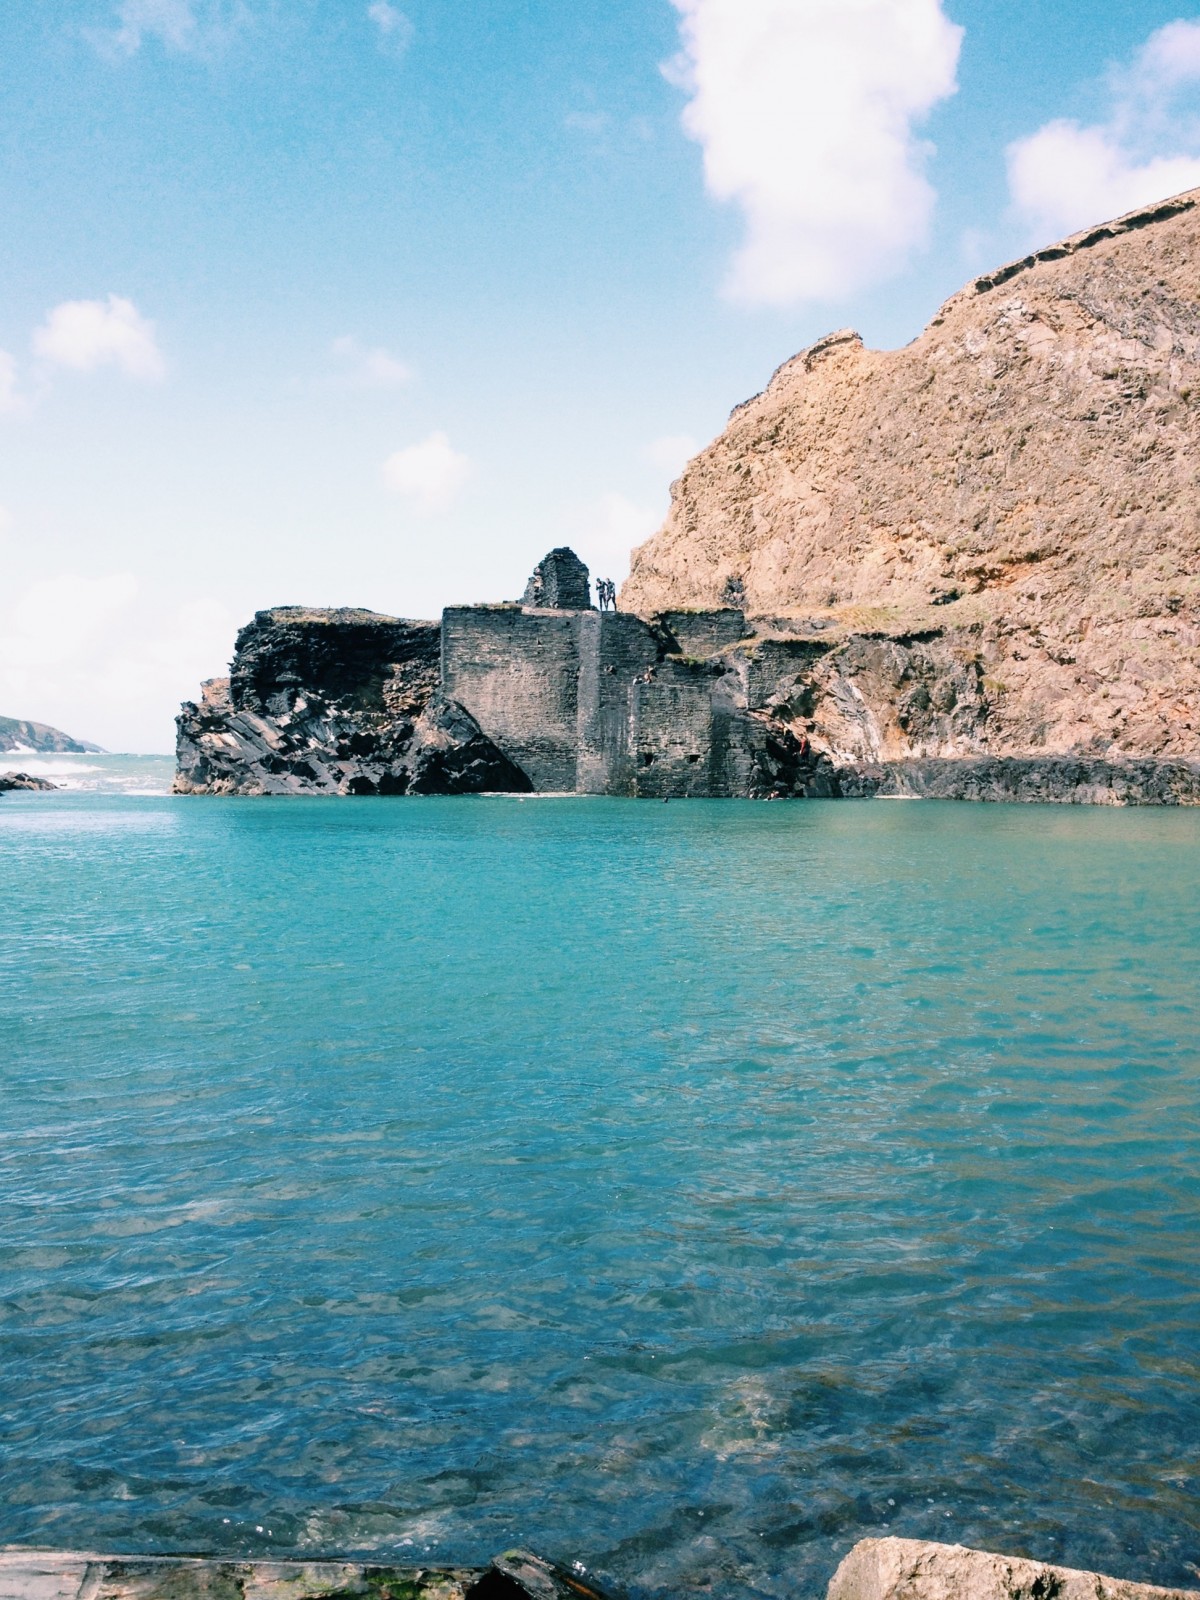
Tags: sea, coast, rock, ocean, shore, vacation, cliff, cove, vehicle, bay, island, terrain, body of water, cape, islet, landform